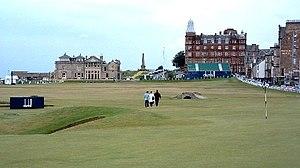
Le Old Course à St Andrews est l'un des plus anciens parcours de golf dans le monde et le plus ancien à survivre en Écosse. Le Old Course est un parcours public établi sur un terrain public à St Andrews, comté de Fife, en Écosse et est géré en fidéicommis par le St Andrews Trust en vertu d'un acte du Parlement. Le club house du Royal and Ancient Golf Club of St Andrews est établi à côté du premier tee. Bien qu'on puisse penser que le R&A est le propriétaire du parcours, il n'est en fait qu'un des nombreux clubs disposant de privilèges de jeux sur le parcours qu'ils partagent avec tout un chacun.